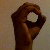
The image shows a hand gesture representing the letter 'O' in Indian Sign Language.